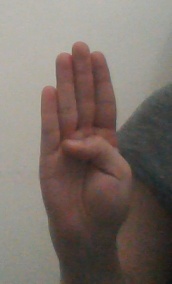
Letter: kaaf